Flagship Food Group

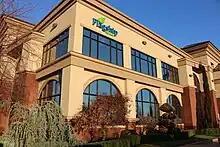
A Flagship Food Group building in Meridian, Idaho as shown in 2014

Insignia International, formerly Flagship Food Group, is a global, diversified food company serving some retail, grocery, food service, and food-related organizations. Flagship was rebranded in March 2024.